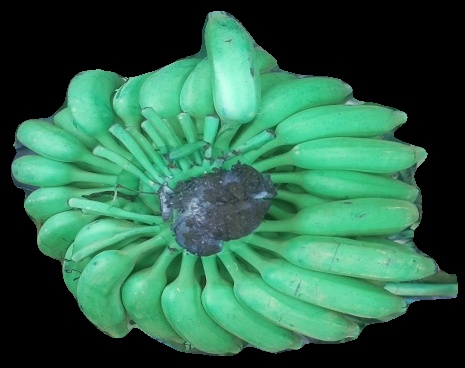
Variety: elakki-bale
Grade: grade1